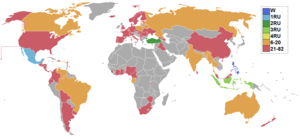
Miss Supranational 2013, est la 5ᵉ élection de Miss Supranational, qui s'est déroulée au Palais des sports de Minsk, en Biélorussie, le 6 septembre 2013.